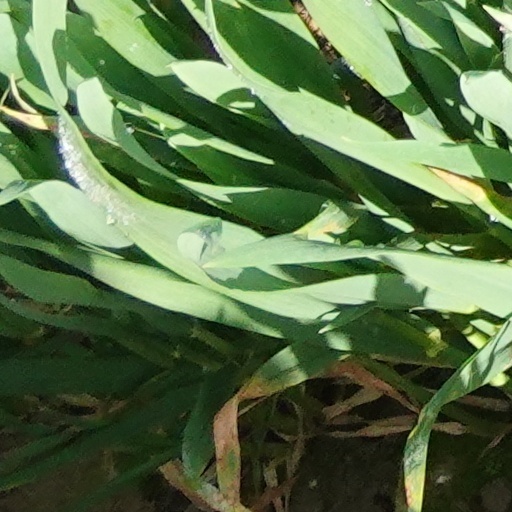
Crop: wheat